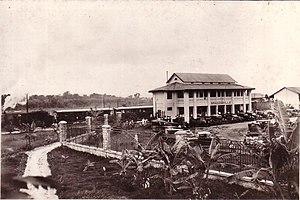
Gare de Brazzaville en 1941
Brazzaville est la capitale politique et administrative, ainsi que la ville la plus peuplée de la République du Congo. Elle fut également la capitale de la France libre de 1940 à 1942. Elle compte 1 838 348 habitants en 2017. Les habitants de Brazzaville sont appelés les Brazzavillois.
La gare de Brazzaville est une gare ferroviaire congolaise de la ligne de Pointe-Noire à Brazzaville. Elle constitue avec la gare de Pointe-Noire, l'un des deux terminus de cette ligne au bord du Stanley Pool.